Southern Terminal (Knoxville, Tennessee)

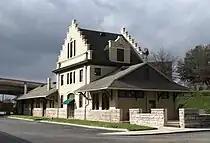
Southern Railway freight depot

The passenger terminal station and express depot, both designed in the same vernacular style with Classical Revival influence, were completed in 1903 and 1907, respectively, and are notable for their signature corbel-stepped gabled roofs. The terminal building is two-and-a-half stories, with the lower level originally containing the dining rooms, baggage check, express and mail rooms, and the upper level originally housing the ticketing and waiting rooms. A bridge connects the upper level with Depot Avenue. The building originally included a clock tower, which was removed in 1945, apparently due to structural problems.